United Daughters of the Confederacy

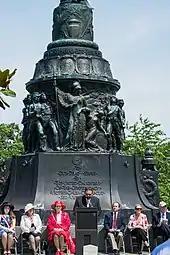
Confederate Memorial Day observance in front of the Monument to Confederate Dead, Arlington National Cemetery, on June 8, 2014

The organization was "strikingly successful at raising money to build monuments, lobbying legislatures and Congress for the reburial of Confederate dead, and working to shape the content of history textbooks." They also raised money to care for the widows and children of the Confederate dead. Most of these memorial associations gradually merged into the United Daughters of the Confederacy, which grew from 17,000 total members in 1900 to nearly 100,000 by World War I.